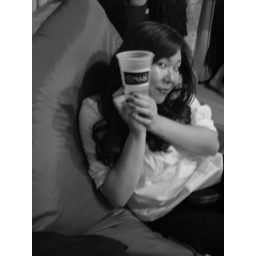
coolest plastic cups around